Mohammad Sabah Al-Salem Al-Sabah

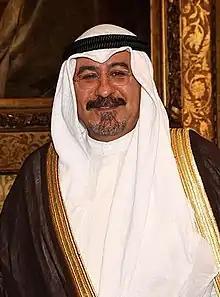
Al-Sabah in 2011

His Highness Sheikh Dr. Mohammad Sabah Al-Salem Al-Sabah (born 10 October 1955) is a senior member of the Kuwaiti royal family and has held various key positions as a politician, economist, and diplomat. He served as the Prime Minister of Kuwait from 17 January 2024 to 15 May 2024. Prior to his premiership, he was the Deputy Prime Minister of Kuwait, contributing significantly to the nation’s governance and international relations.